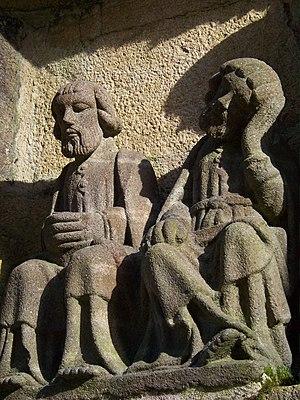
Détail du calvaire, Plougastel-Daoulas, BretagneBrezhoneg: Ar c'halvar, Plougastell Daoulaz, Bro Gerne, Breizh